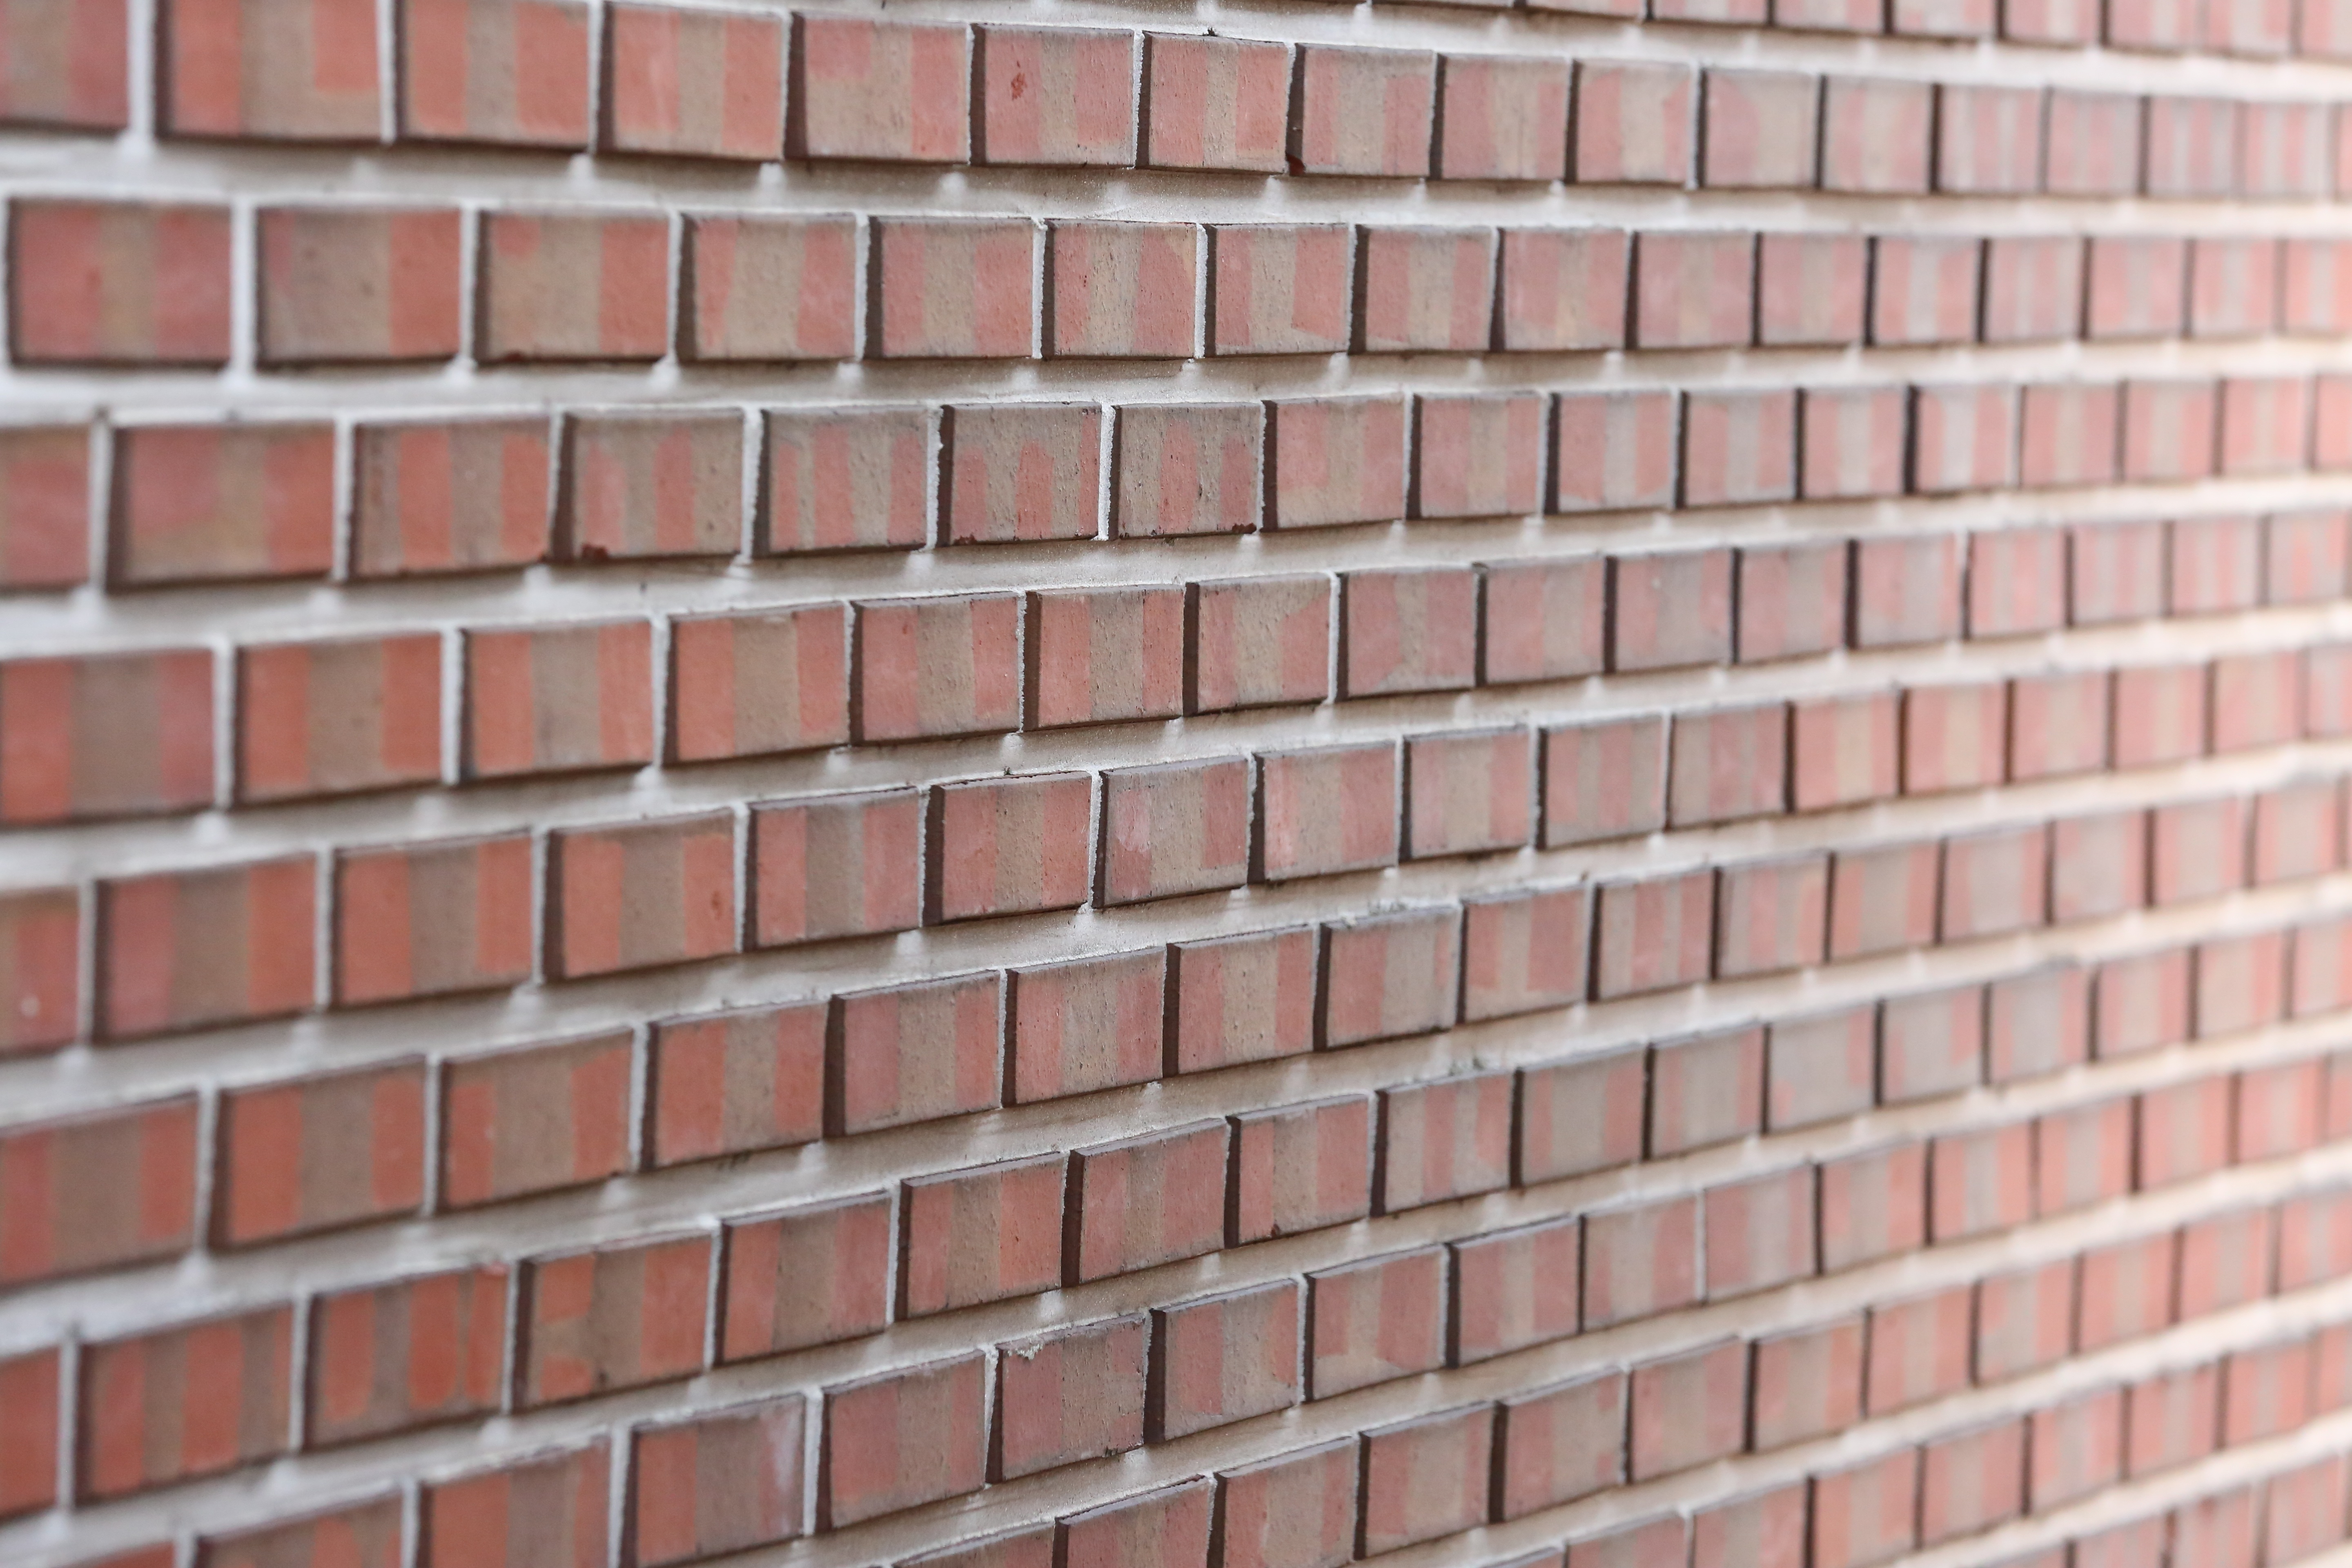
roof, wall, line, facade, tile, brick, material, brick wall, barrier, brickwork, window covering